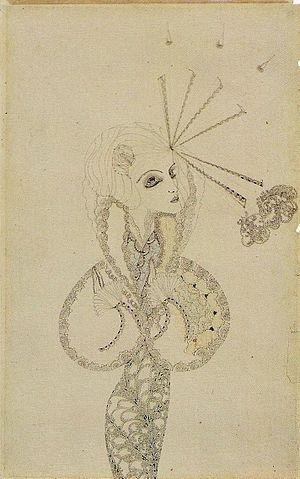
Christophe Karel Henri de Nerée tot Babberich, connu sur le nom de Carel de Nerée tot Babberich, né à Zevenaar le 18 mars 1880 et décédé à Todtmoos, le 19 octobre 1909, est un dessinateur, peintre et écrivain néerlandais.